Rosé railway station

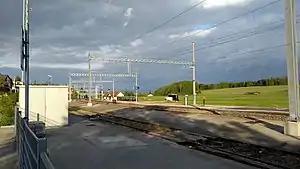
The station in 2019

Rosé railway station is a railway station in the municipality of Avry, in the Swiss canton of Fribourg. It is an intermediate stop on the standard gauge Lausanne–Bern line of Swiss Federal Railways. The station will close with the December 2025 timetable change and will be replaced by a new station called Avry-Matran.